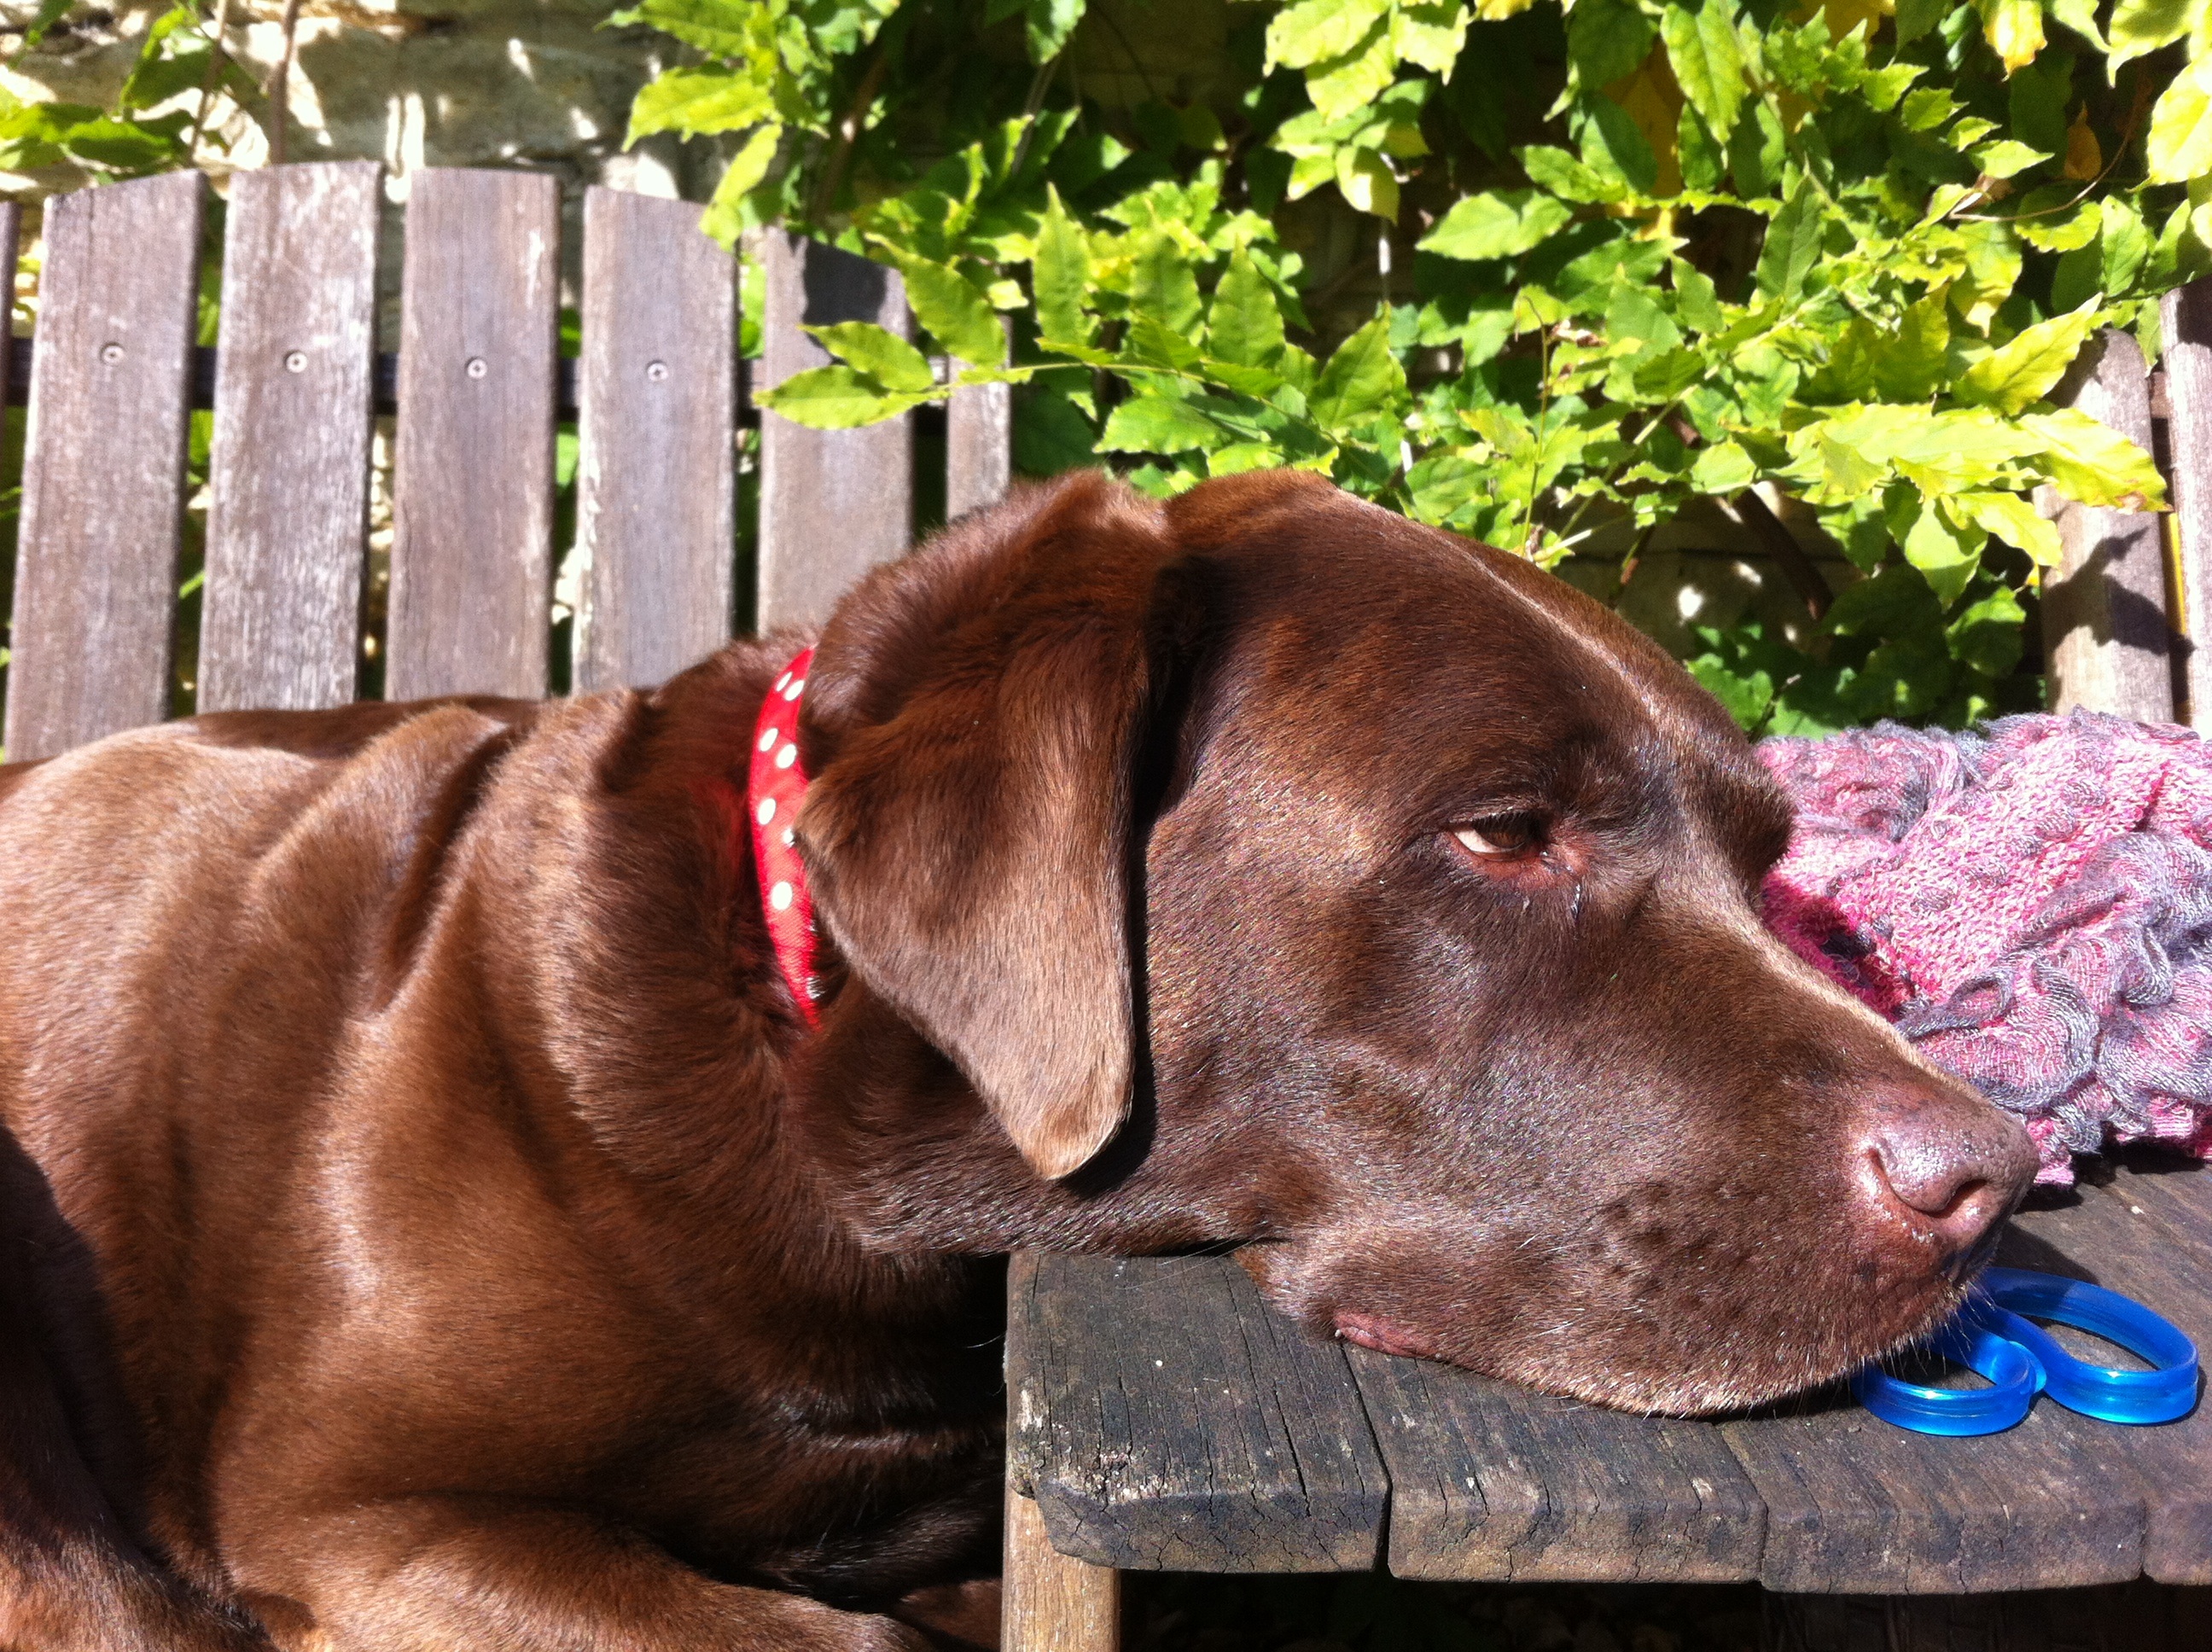
puppy, dog, animal, cute, canine, pet, mammal, vertebrate, labrador retriever, domestic, labrador, retriever, doggy, cats and dogs, chesapeake bay retriever, dog like mammal